William Hazledine

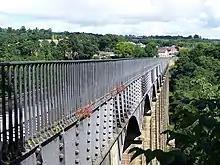
Pontcysyllte Aqueduct (1805), designed by Telford, ironwork supplied by Hazledine

He made the iron deck for the Chirk Aqueduct, completed in 1802. He built a large foundry at Plas Kynaston, Cefn Mawr, where he made the iron deck for the nearby Pontcysyllte Aqueduct, completed in 1805.